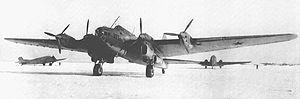
Endel Puusepp, également orthographié Endel Pusep, né le 1ᵉʳ mai 1909 et mort le 18 juin 1996, était un pilote de chasse soviétique estonien de la Seconde Guerre mondiale ayant à son actif plus de 30 missions de bombardement de nuit contre l'Allemagne nazie. En 1942, il est décoré héros de l'Union soviétique pour avoir effectué un aller-retour Moscou-Washington, par-dessus la ligne de front, pour conduire une délégation de haut rang qui doit mener les négociations sur l'ouverture de la deuxième ligne de front.